Kat Graham

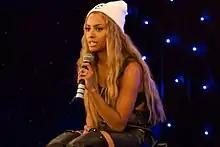
Kat Graham

In 1998, Graham made her film debut as a child star on the remake version of "The Parent Trap" alongside Lindsay Lohan. Graham plays the role of Jackie, a Camp Walden camper. In 2002, Graham made her television debut on the Disney Channel teen comedy series "Lizzie McGuire". Graham went on to appear on various television series, including "", "The O.C.", "Malcolm in the Middle", "Joan of Arcadia", "Grounded For Life", and "Greek". In 2008, she appeared in the musical comedy series "Hannah Montana" playing the role of a girlfriend to Jason Earles's character Jackson Stewart as a guest appearance for three episodes. Graham has also had well-known supporting roles in films such as "17 Again" and "The Roommate".